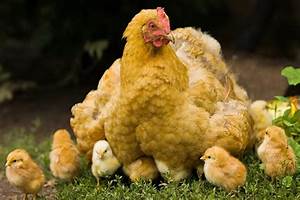
Label: chicken